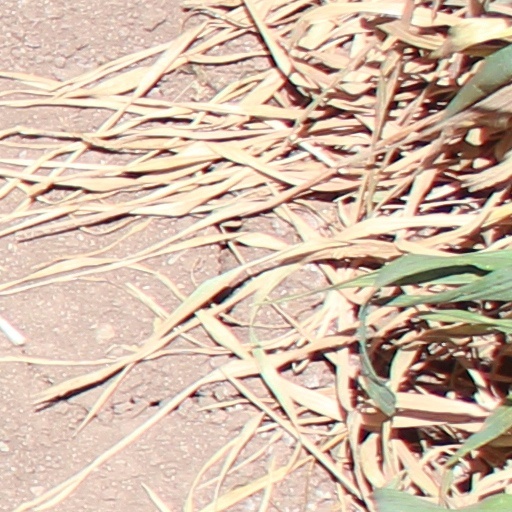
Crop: wheat